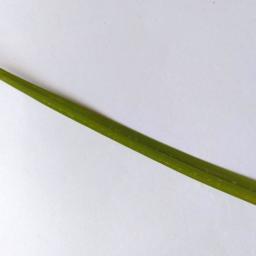
Label: Rice___Healthy